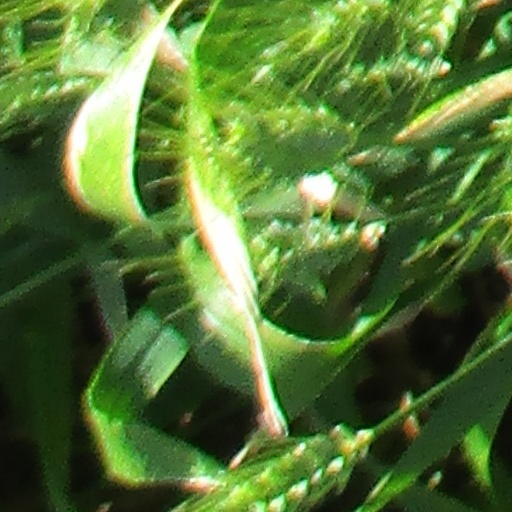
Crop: wheat